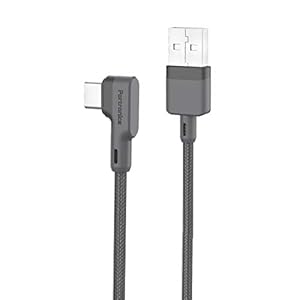
Portronics Konnect L POR-1081 Fast Charging 3A Type-C Cable 1.2Meter with Charge & Sync Function for All Type-C Devices (Grey)
Category: Computers&Accessories
Price: 154 (list price: 339)
Rating: 4.3 (13,391 ratings)
About this product: [CHARGE & SYNC FUNCTION]- This cable comes with charging & Data sync function for smartphones|[HIGH QUALITY MATERIAL]- TPE + Nylon Material to make sure that the life of the cable is enhanced significantly|[LONG CORD]- The Cable is extra thick 1.2 meter long, optimized for an easy use for your comfort at home or office|[MORE DURABLE]-This cable is unique interms of design and multi-use and is positioned to provide the best comfort and performance while using